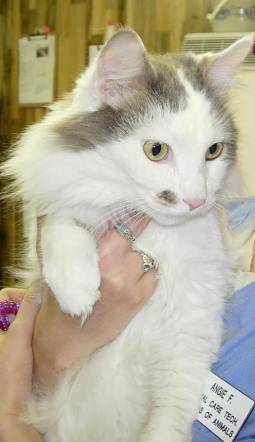
Label: cat